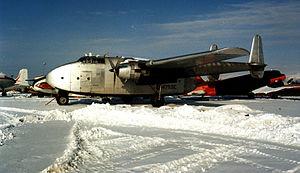
Northern Air Cargo est une Compagnie aérienne cargo Américaine basée à Anchorage, Alaska, aux États-Unis. Elle opère à travers l'Alaska, le Canada et les États-Unis, depuis l'Aéroport international d'Anchorage Ted-Stevens, et dispose d'un hub à l'Aéroport international de Fairbanks.